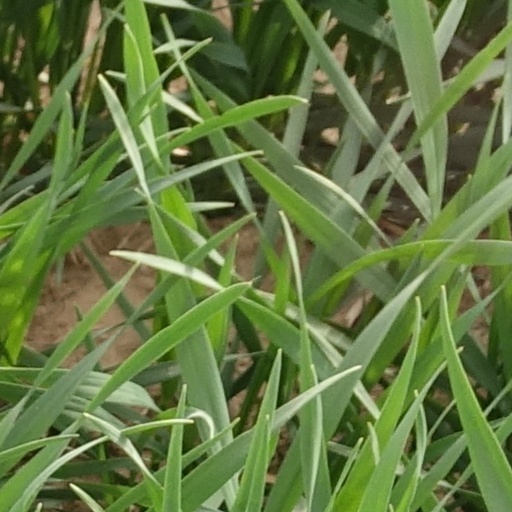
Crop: wheat